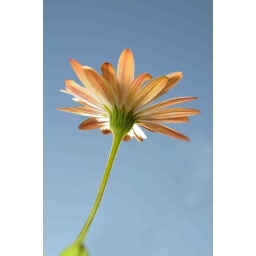
A single flower against the blue sky